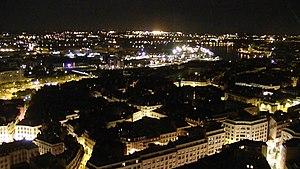
L'aire urbaine de Nantes est une aire urbaine française constituée autour de la ville de Nantes. Composée des 24 communes de l'unité urbaine de Nantes et de 84 autres communes, elle est peuplée en 2017 de 972 828 habitants faisant d'elle la 8ᵉ des aires urbaines françaises.
Cette liste des aires urbaines françaises recense les 160 aires urbaines de métropole ou des départements et régions d'outre-mer comptant plus de 50 000 habitants, classées selon leur population au recensement de 2016, en vigueur au 1ᵉʳ janvier 2019.